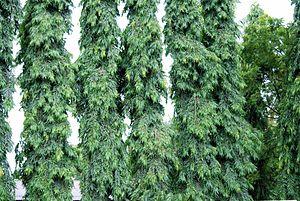
Autres noms vernaculaires : Champa vert, Arbre-mât des Indes.